Doctor Wortle's School

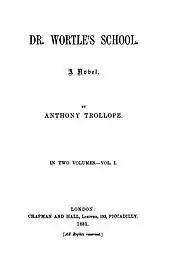
First edition title page.

Doctor Wortle's School, alternatively "Dr. Wortle's School" or "Dr Wortle's School", published in 1881, is a novel by Anthony Trollope, his fortieth book.